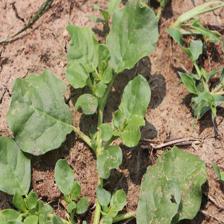
Label: BroadLeafWeed